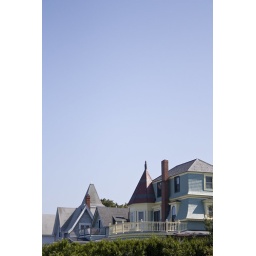
Ocean houses on the beach in Salem, MA